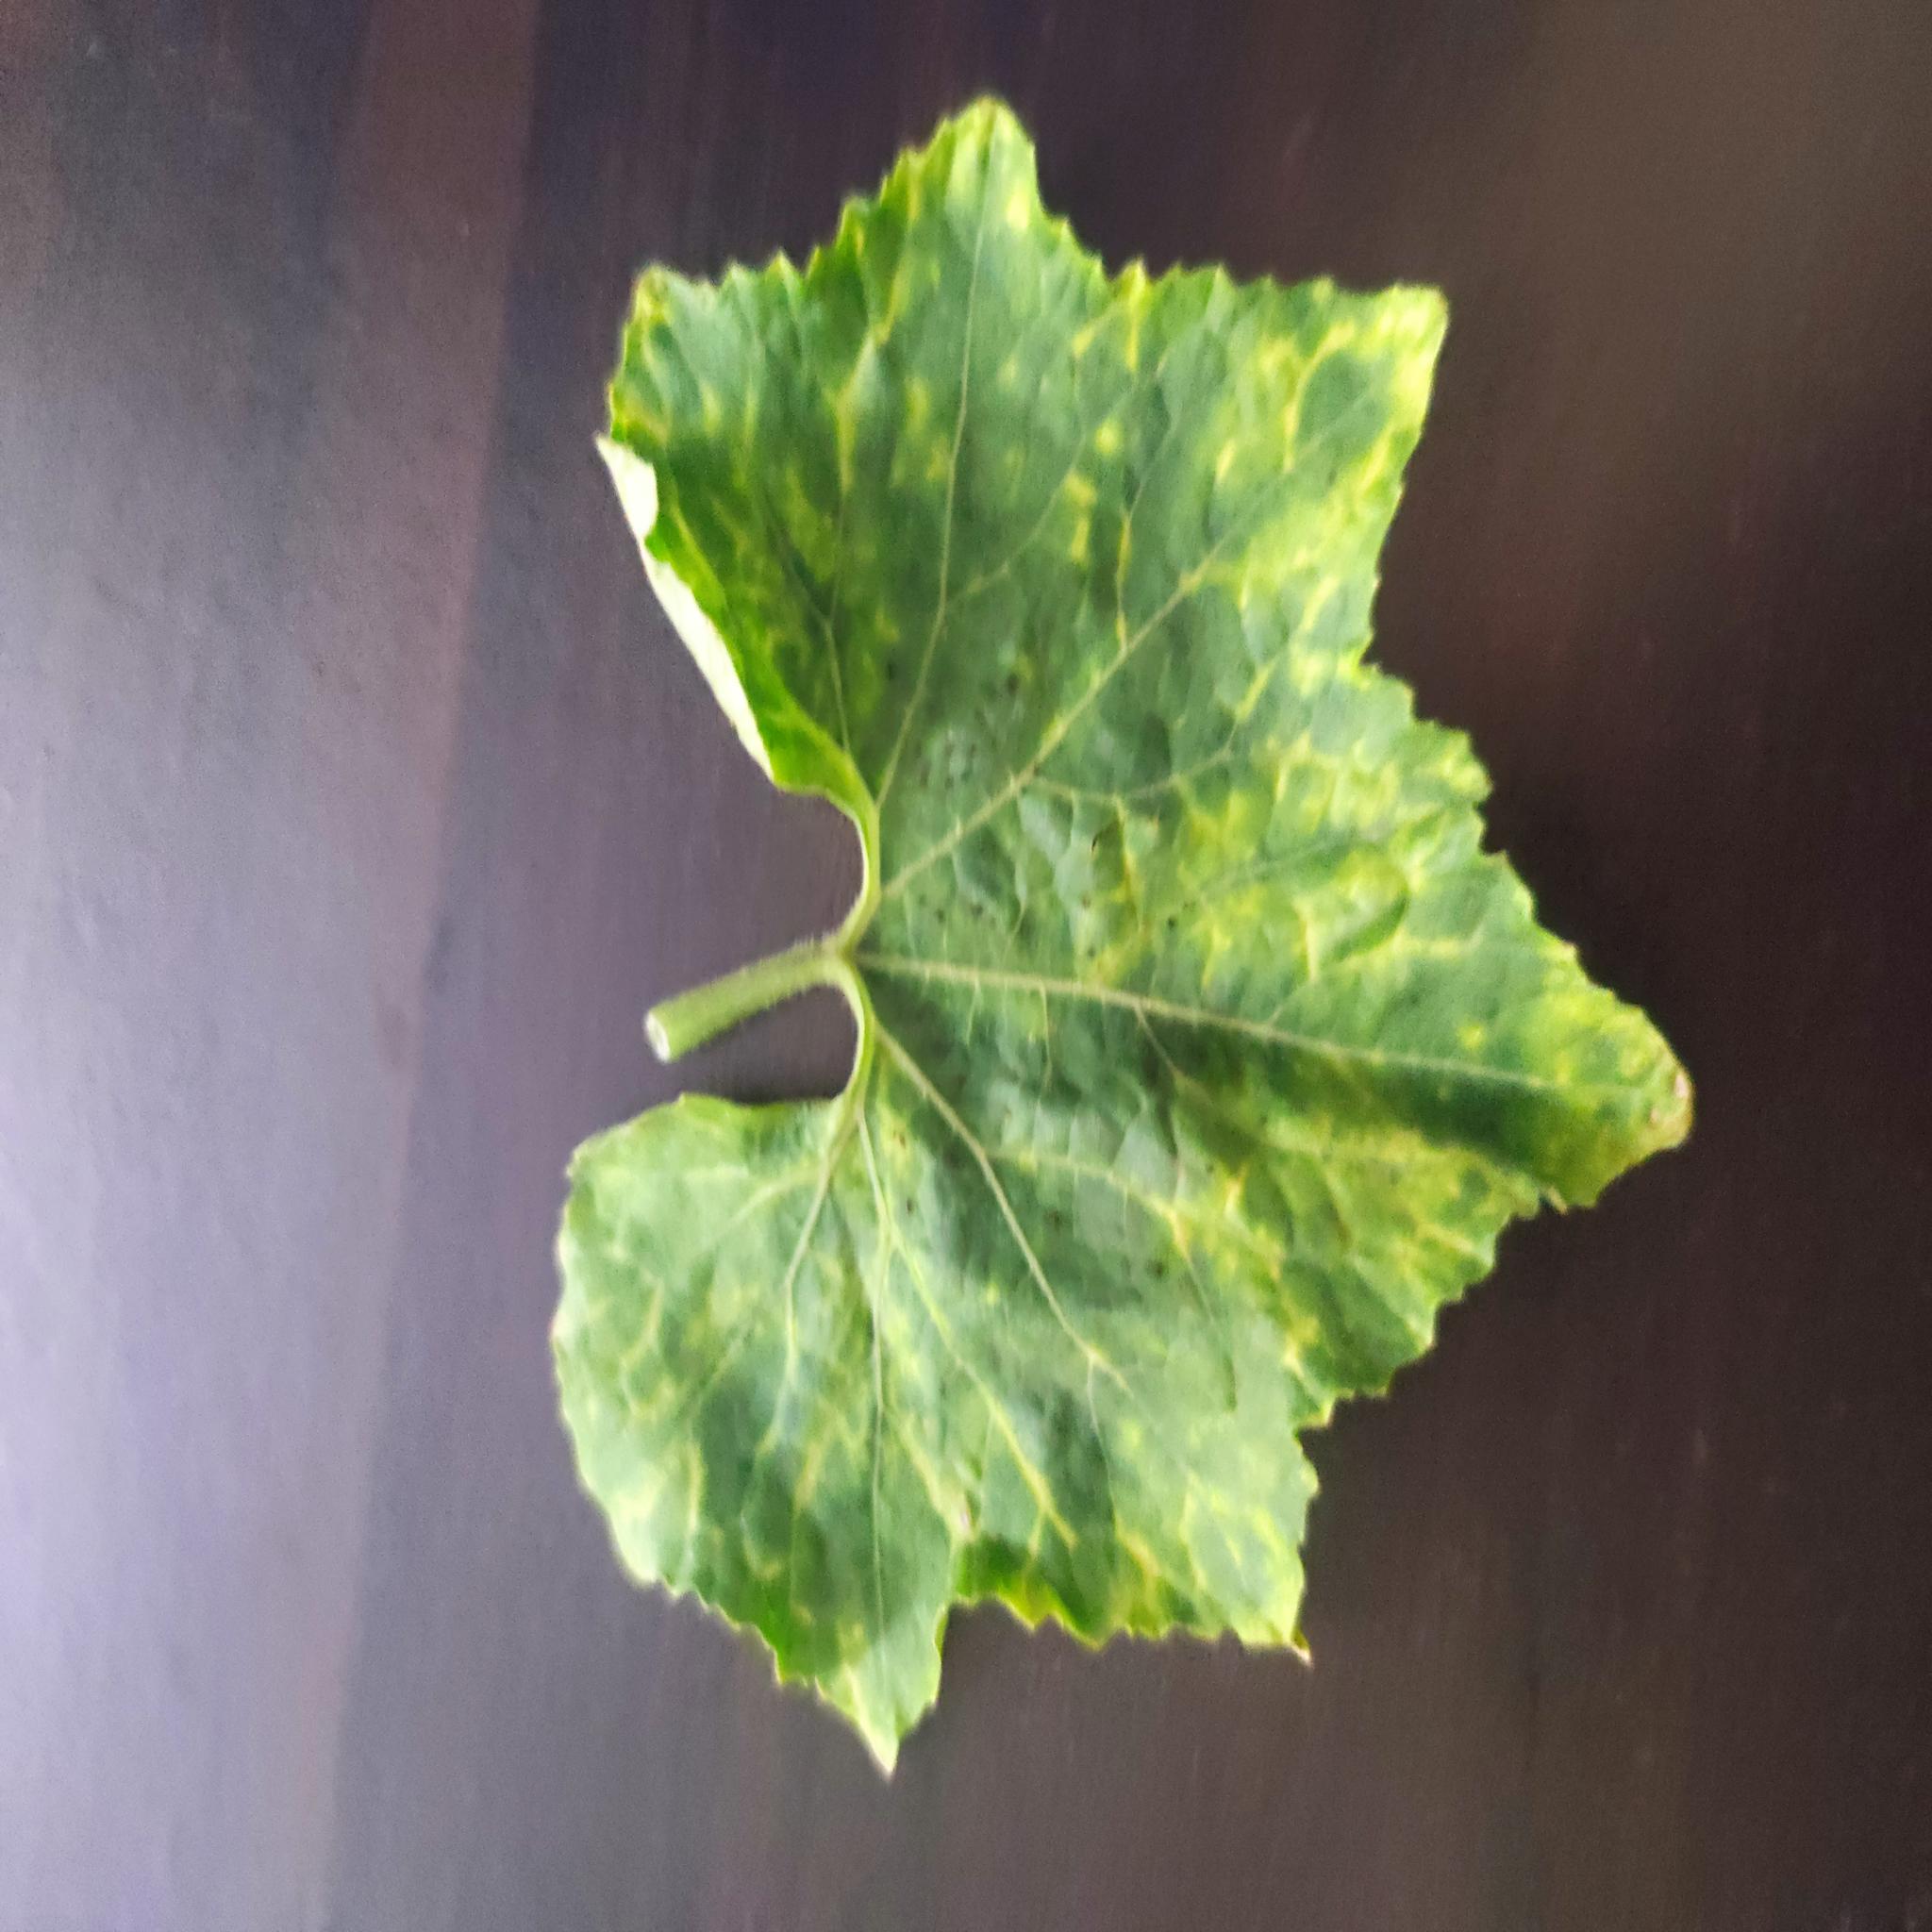
Label: Aphid